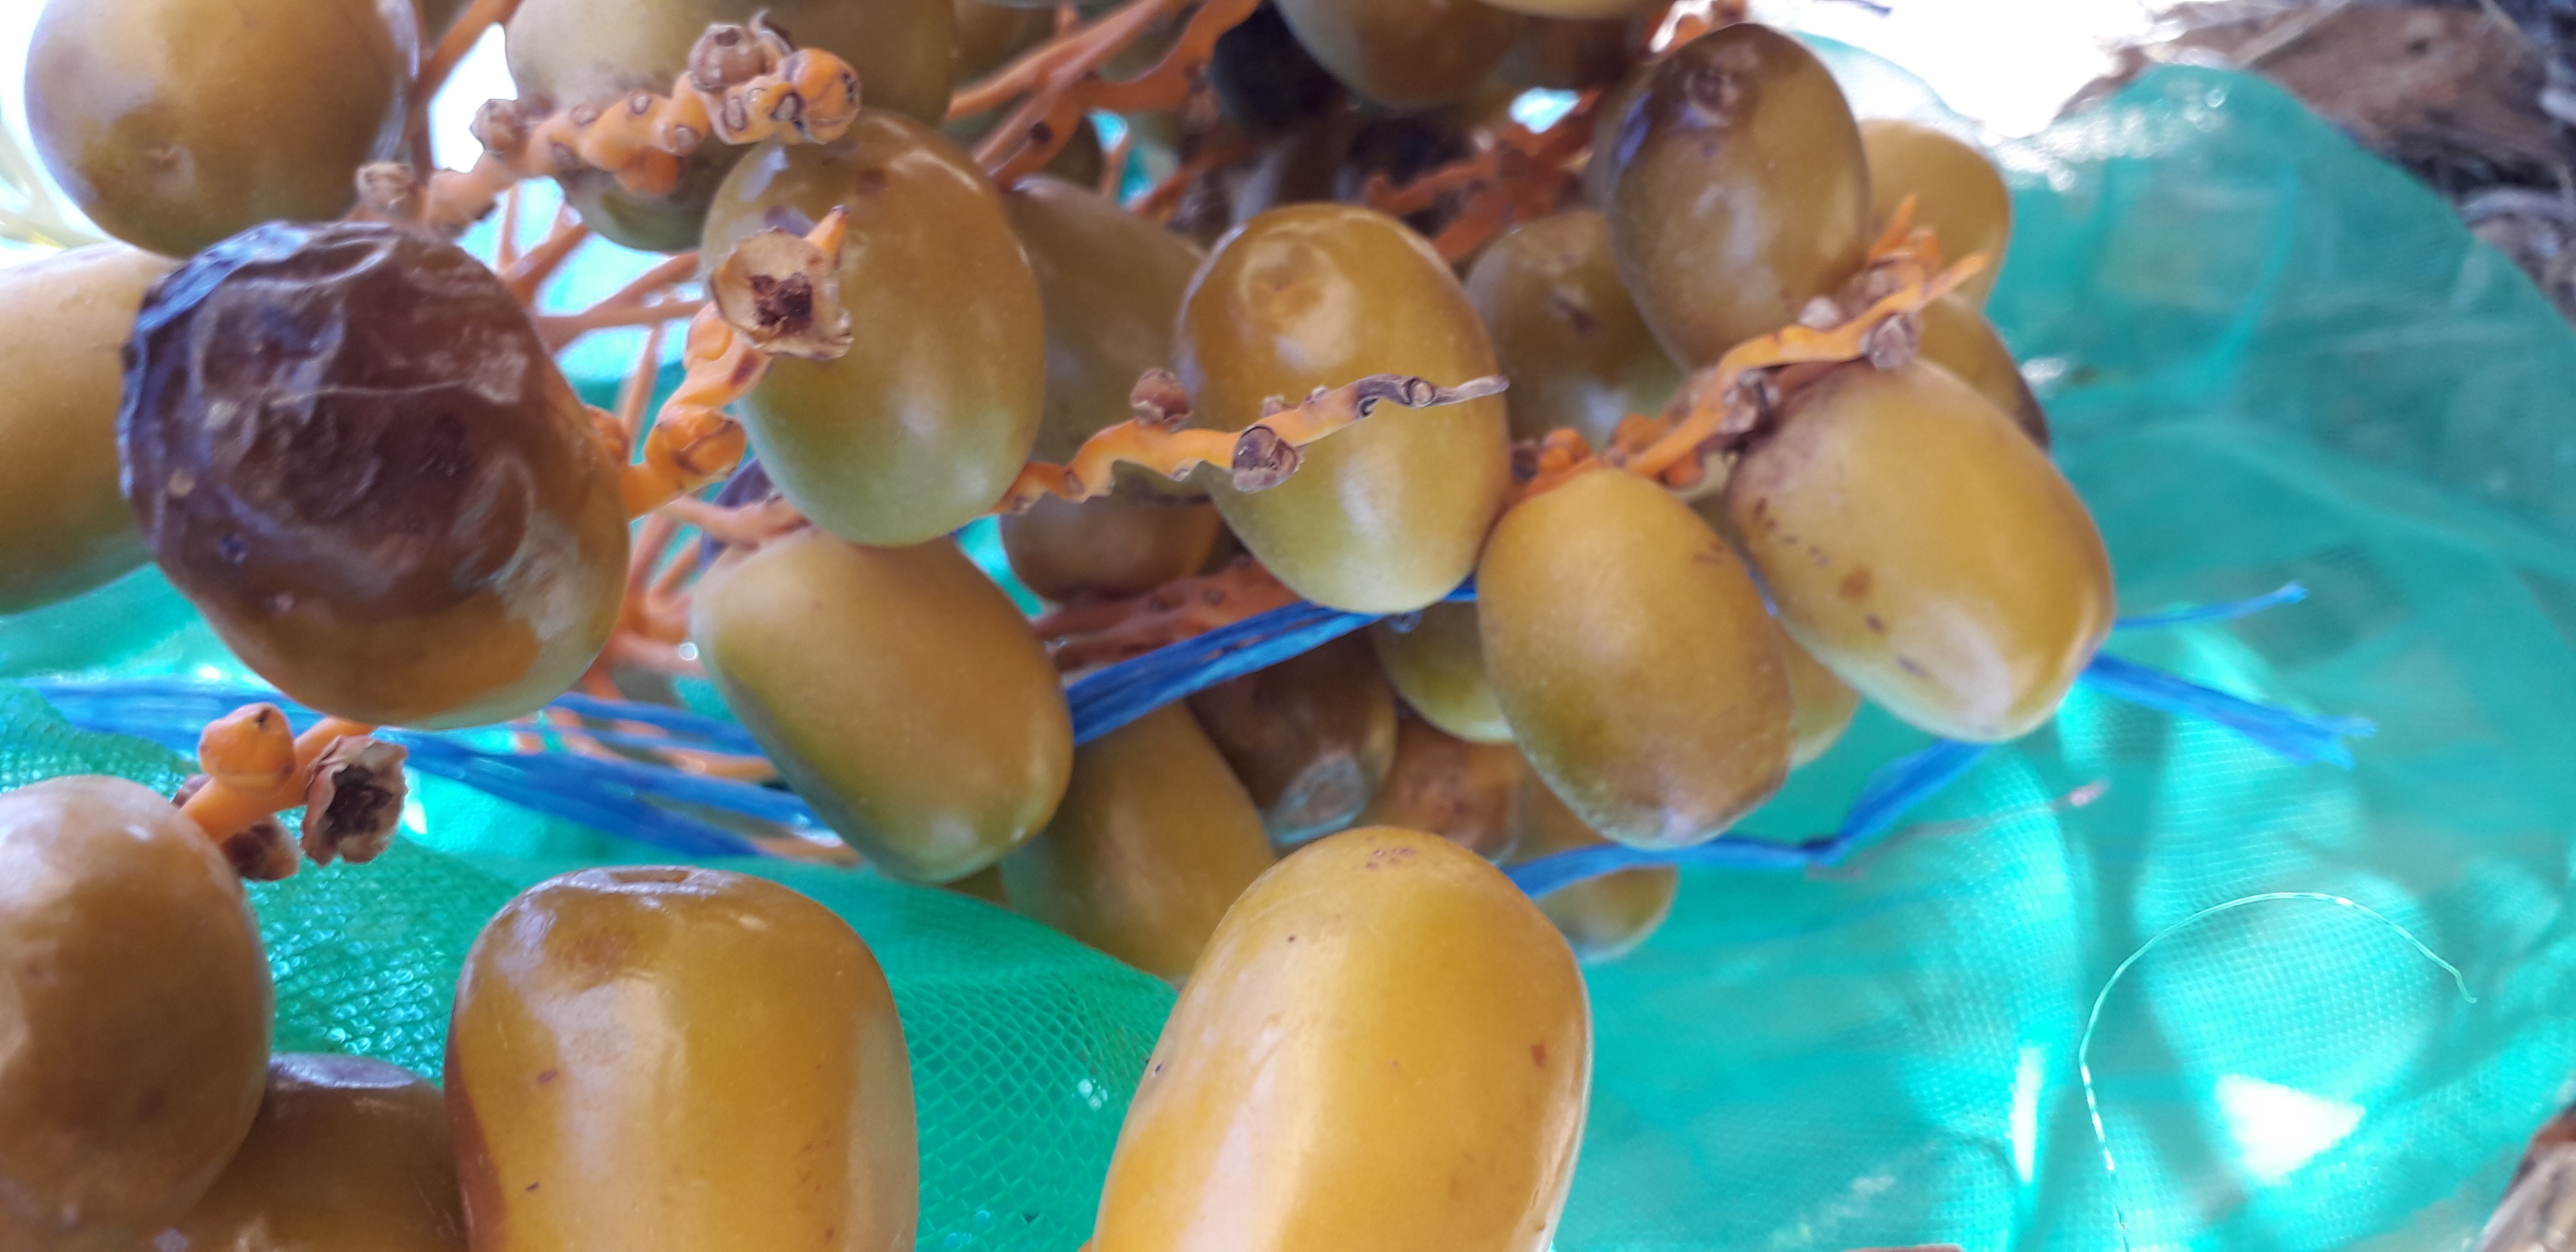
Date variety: Boufagous